Topological data analysis

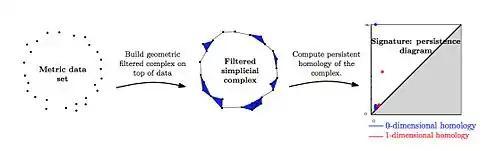

The first algorithm over all fields for persistent homology in algebraic topology setting was described by Barannikov through reduction to the canonical form by upper-triangular matrices. The algorithm for persistent homology over formula_51 was given by Edelsbrunner et al. Afra Zomorodian and Carlsson gave the practical algorithm to compute persistent homology over all fields. Edelsbrunner and Harer's book gives general guidance on computational topology.